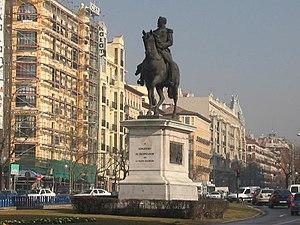
Joaquín Baldomero Fernández Espartero Álvarez de Toro, prince de Vergara, duc de la Victoria et de Morella, comte de Luchana et vicomte de Banderas, plus connu sous le nom de Baldomero Espartero, était un militaire et homme d'État espagnol.